Panjgur District

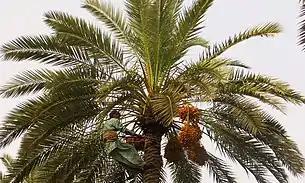
Panjgoor's dates

Panjgur is a district in the western part of Balochistan province of Pakistan. Panjgur was one of three tehsils of Makran District until 1 July 1977, when the district became a part of Makran Division. The other two districts of Makran Division are Kech (Turbat) and Gwadar. Chitkan is the district headquarter. Panjgur has sixteen (16) Union Councils.